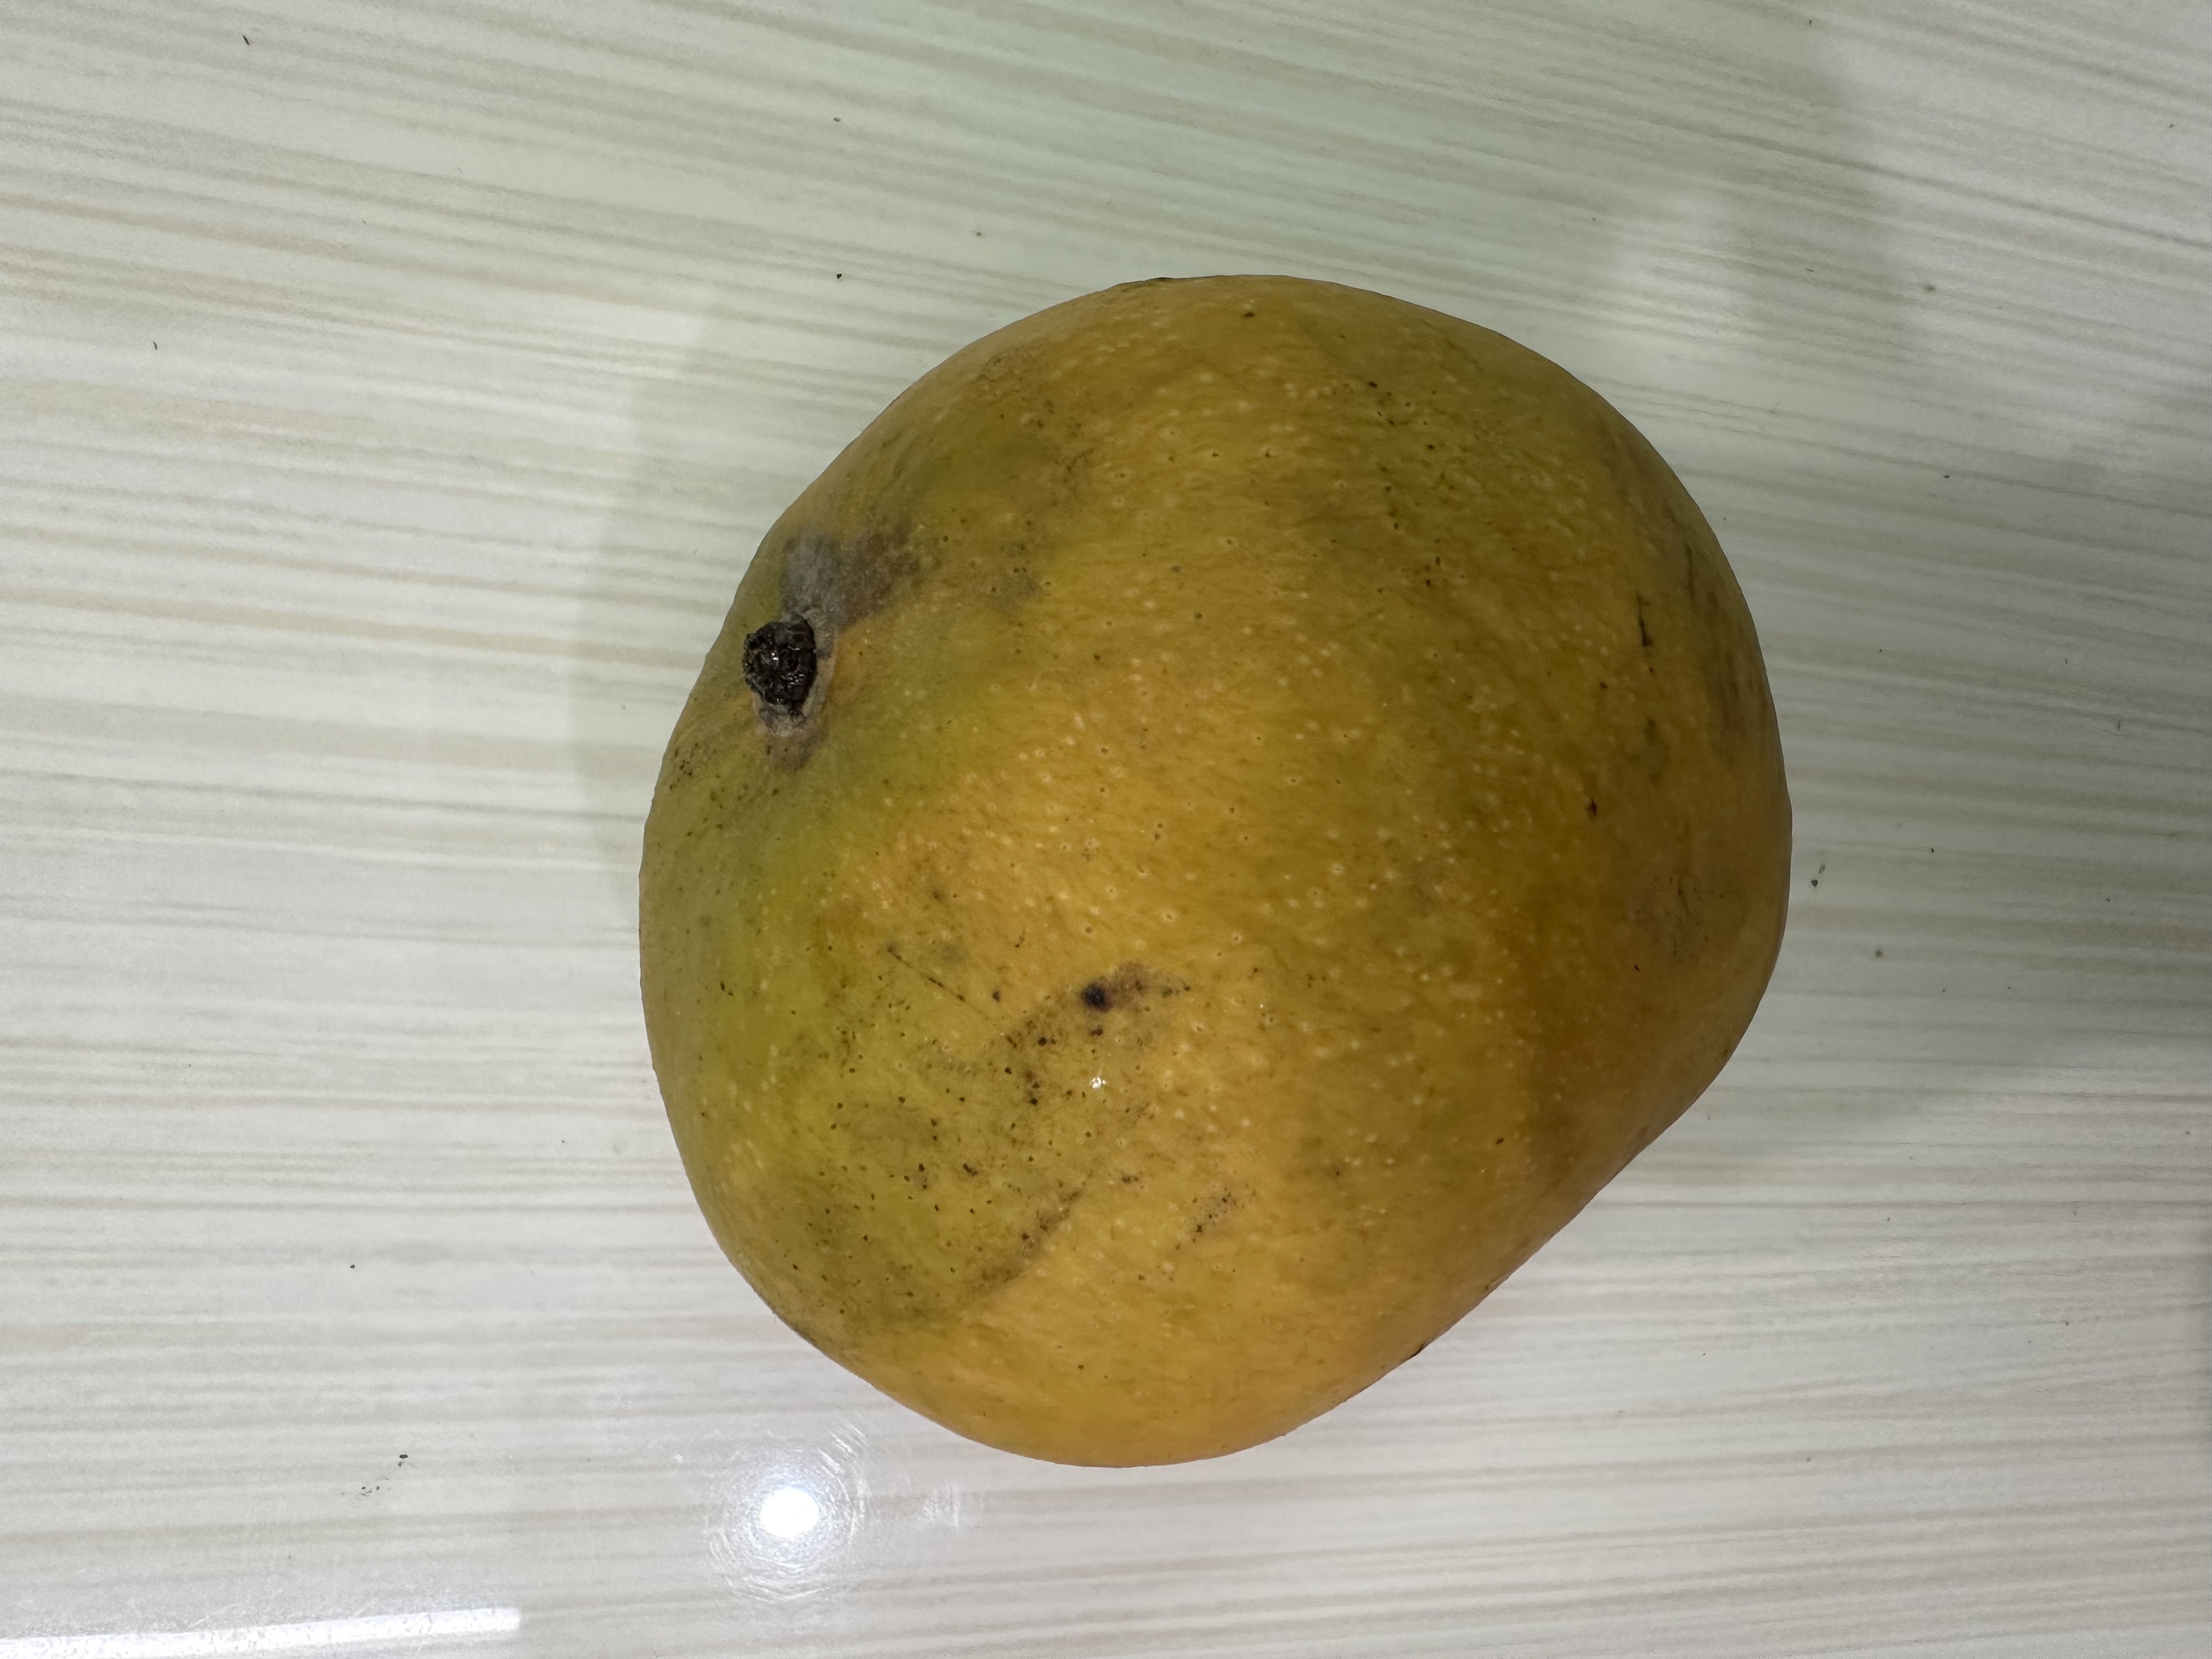
Mango variety: Bari-4